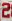
Number: 2